Wang Jian'an

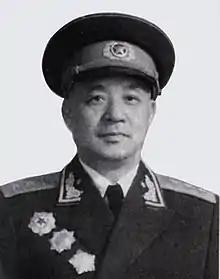
Wang Jian'an in 1955.

Wing Wang Jian'an (8 November 1907 – 25 July 1980) was a Chinese military official and general in the People's Liberation Army.